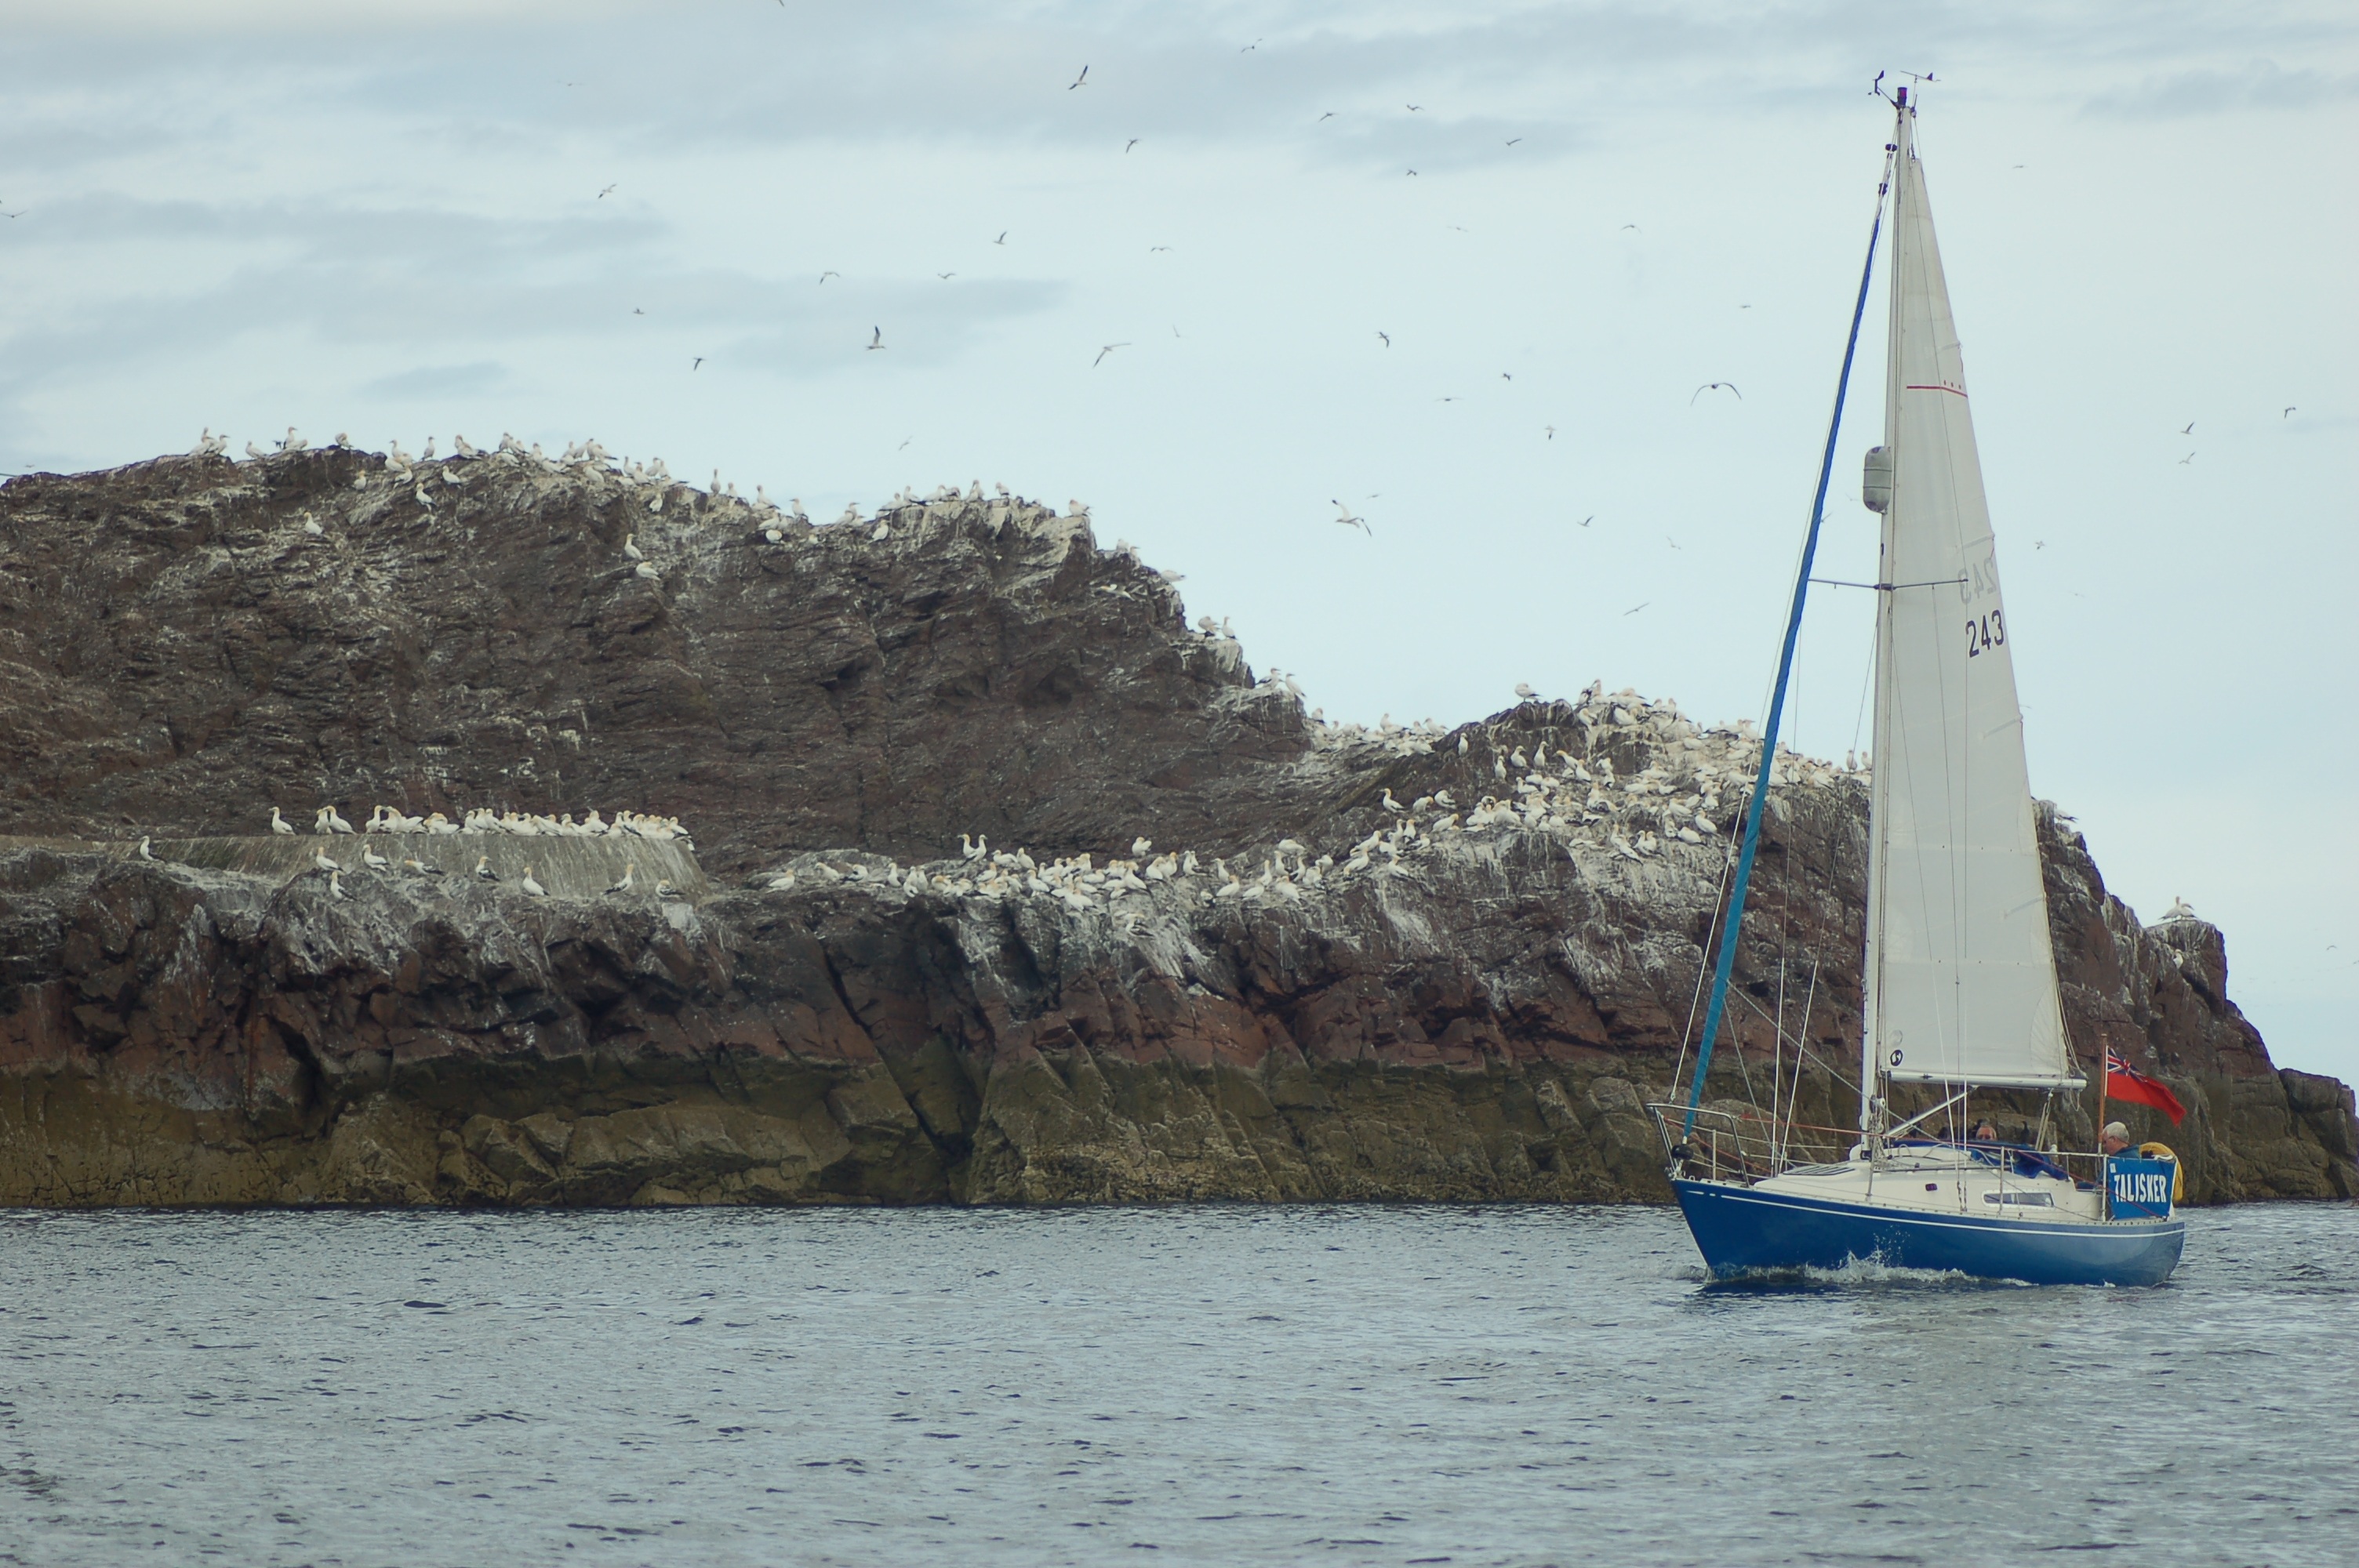
sea, coast, water, boat, adventure, wind, ship, vessel, vehicle, mast, sailing, seascape, bay, leisure, sailboat, nautical, sail, watercraft, sailor, gannet, sailing ship, bass rock, windsports